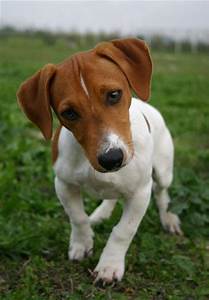
Label: cane